Molecular ecology

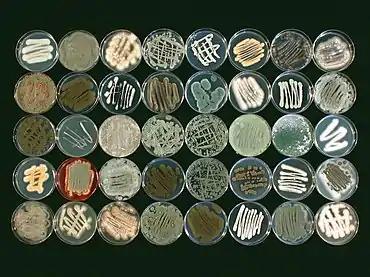

Molecular ecological techniques are used to study "in situ" questions of bacterial diversity. Many microorganisms are not easily obtainable as cultured strains in the laboratory, which would allow for identification and characterization. It also stems from the development of PCR technique, which allows for the rapid amplification of genetic material.